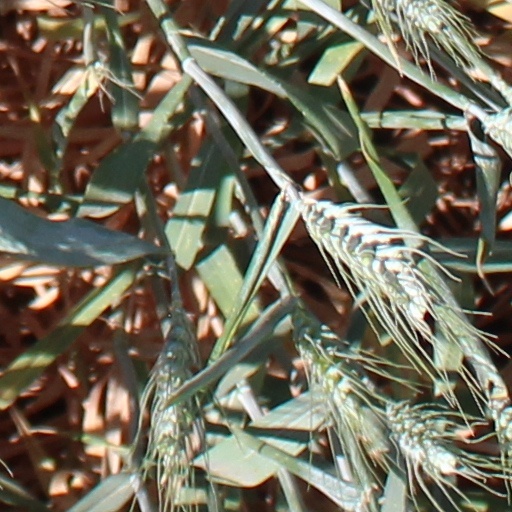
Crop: wheat